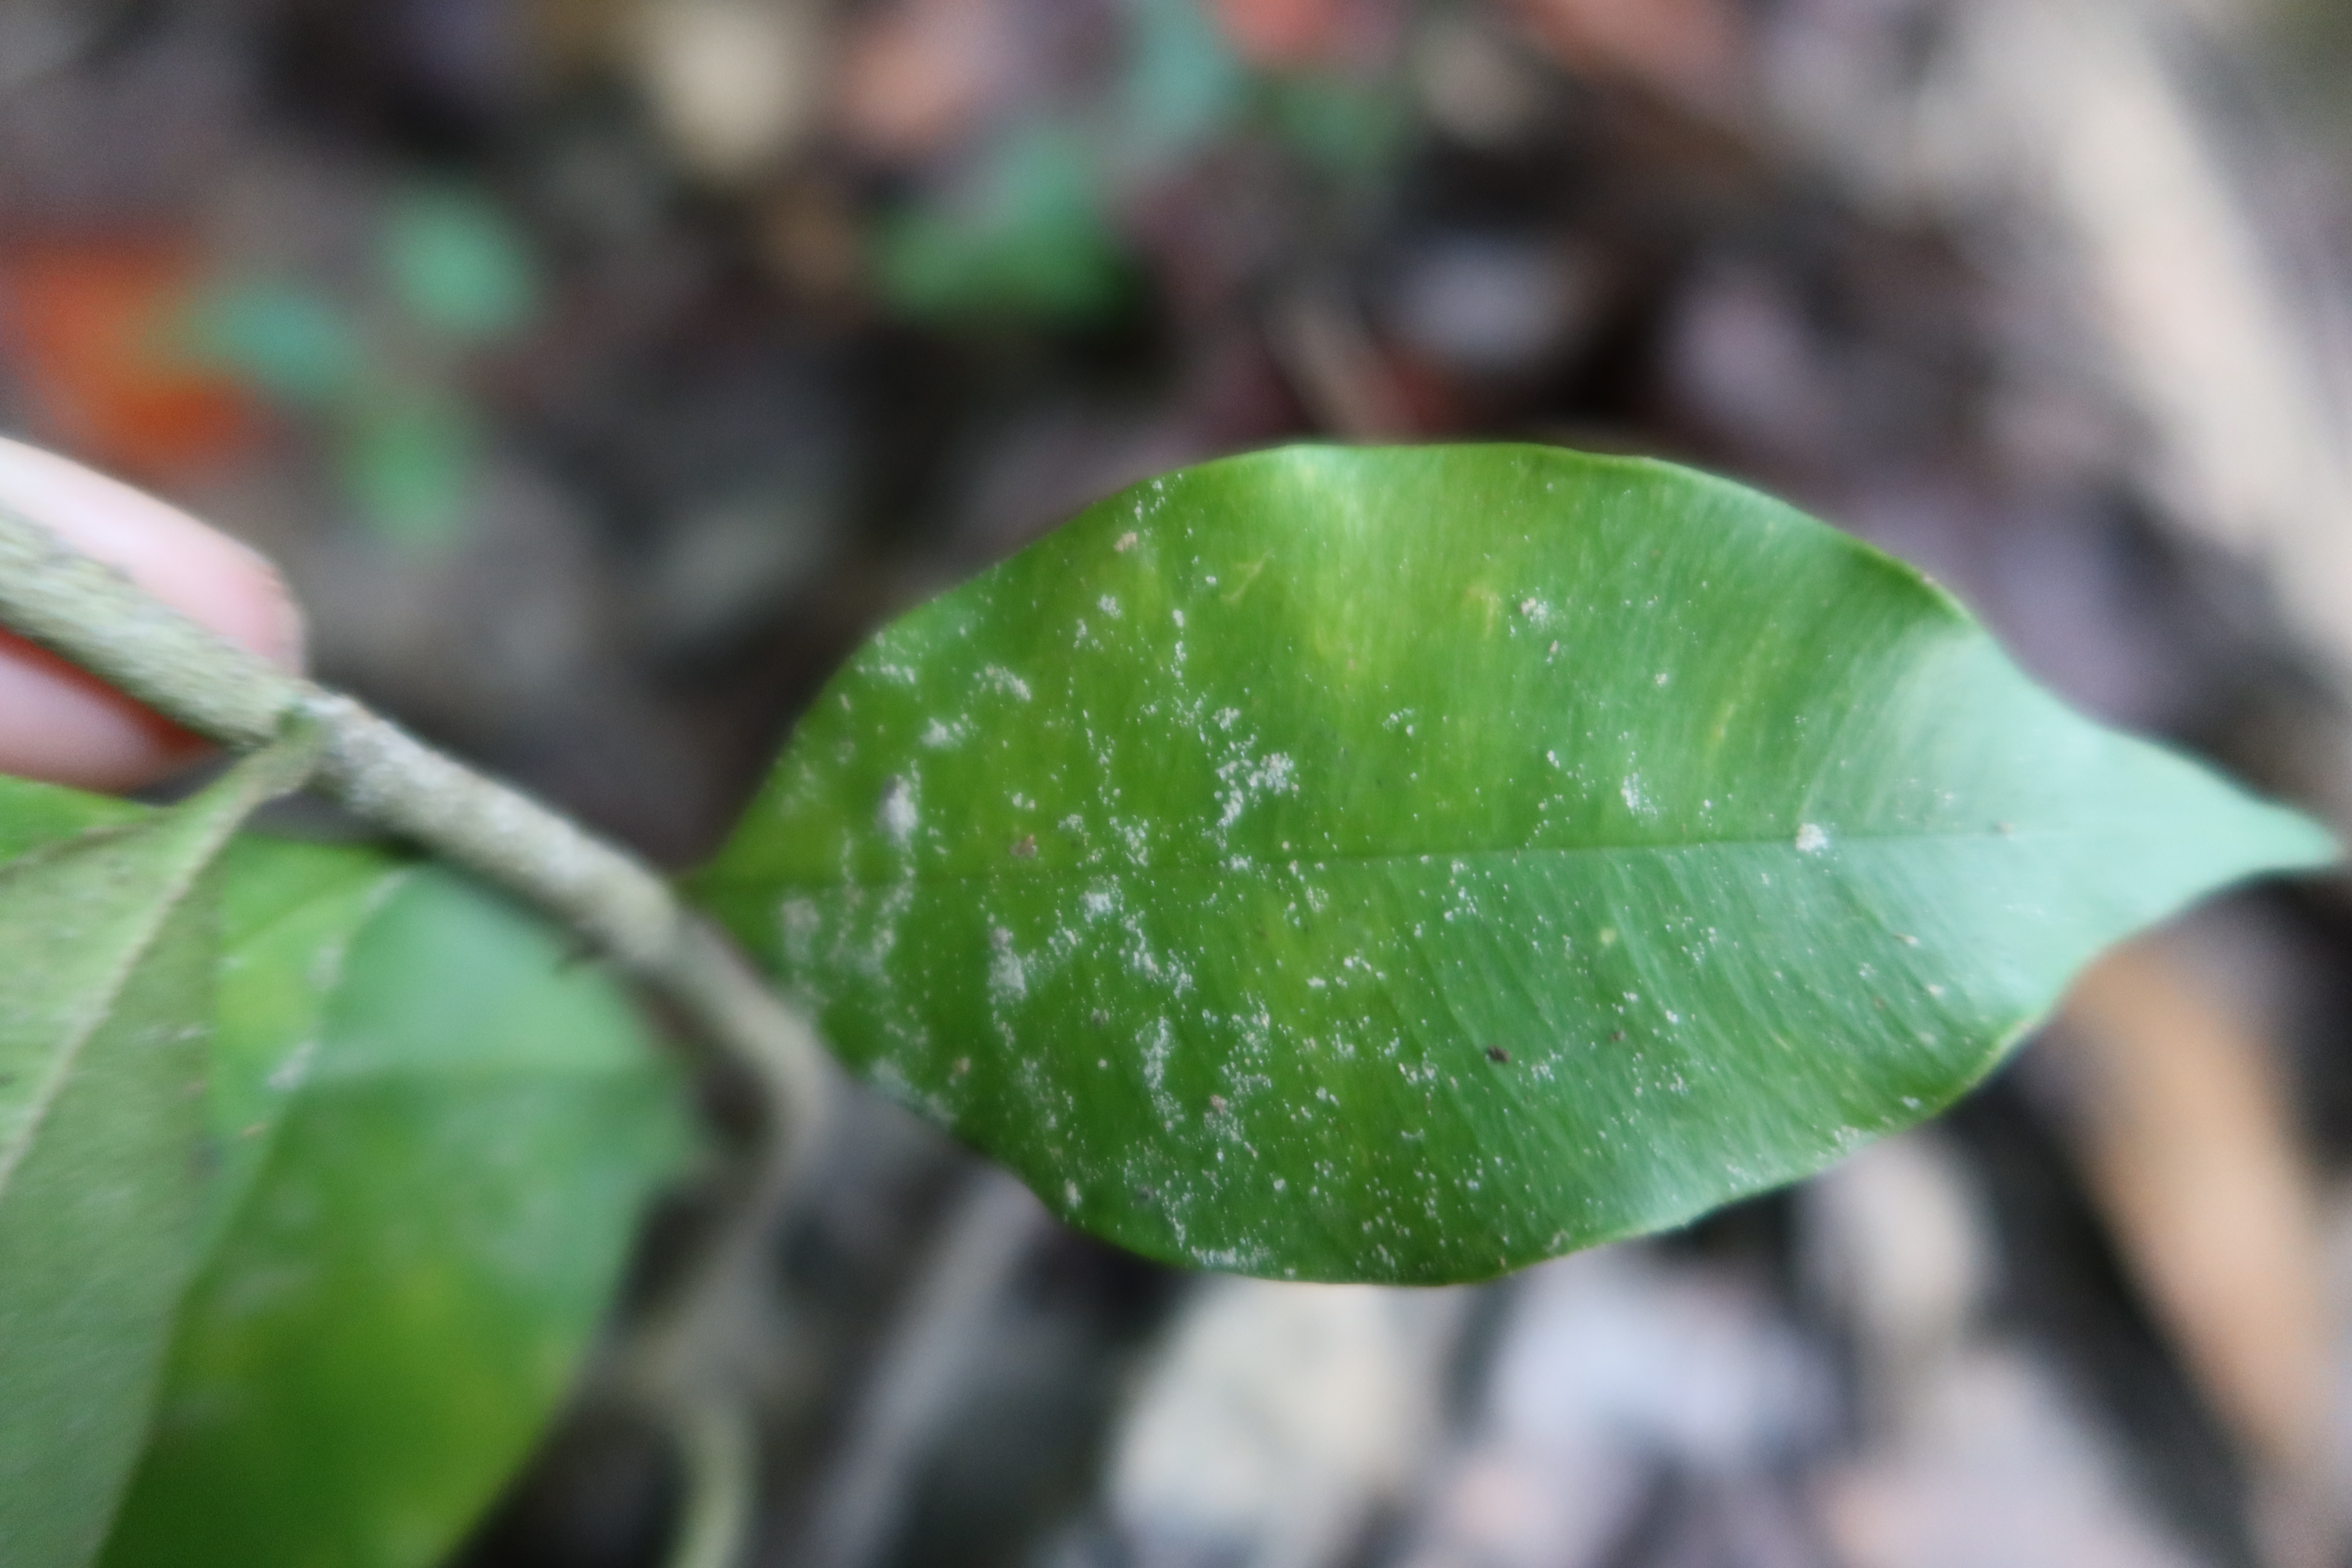
Label: Mealy bugs